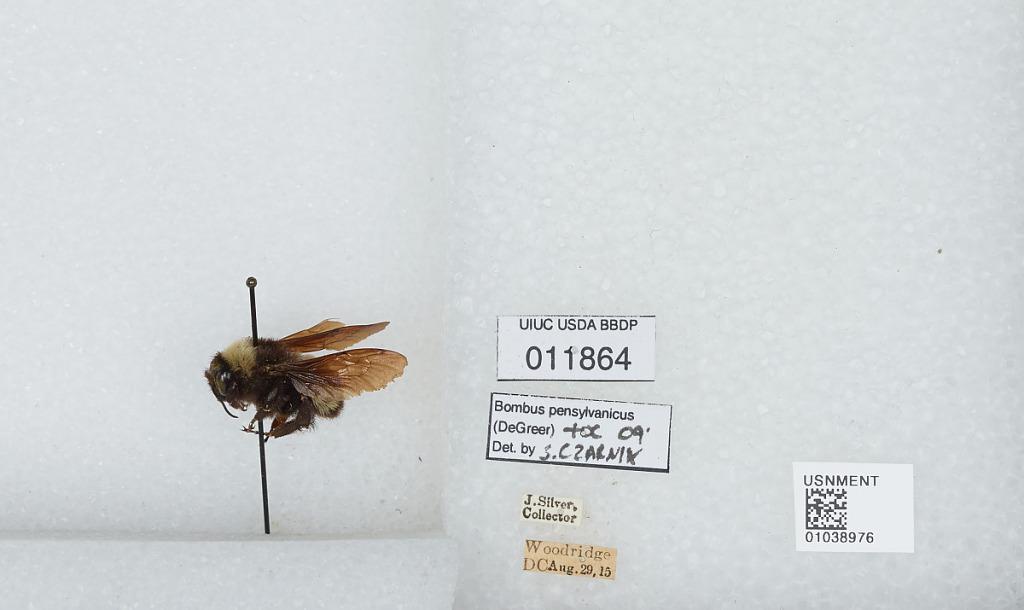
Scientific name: Bombus (Fervidobombus) pensylvanicus pensylvanicus (De Geer)
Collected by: J. Silver
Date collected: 1915-8-29
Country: United States
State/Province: District of Columbia
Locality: Washington, Woodbridge
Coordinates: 38.9314, -76.9711